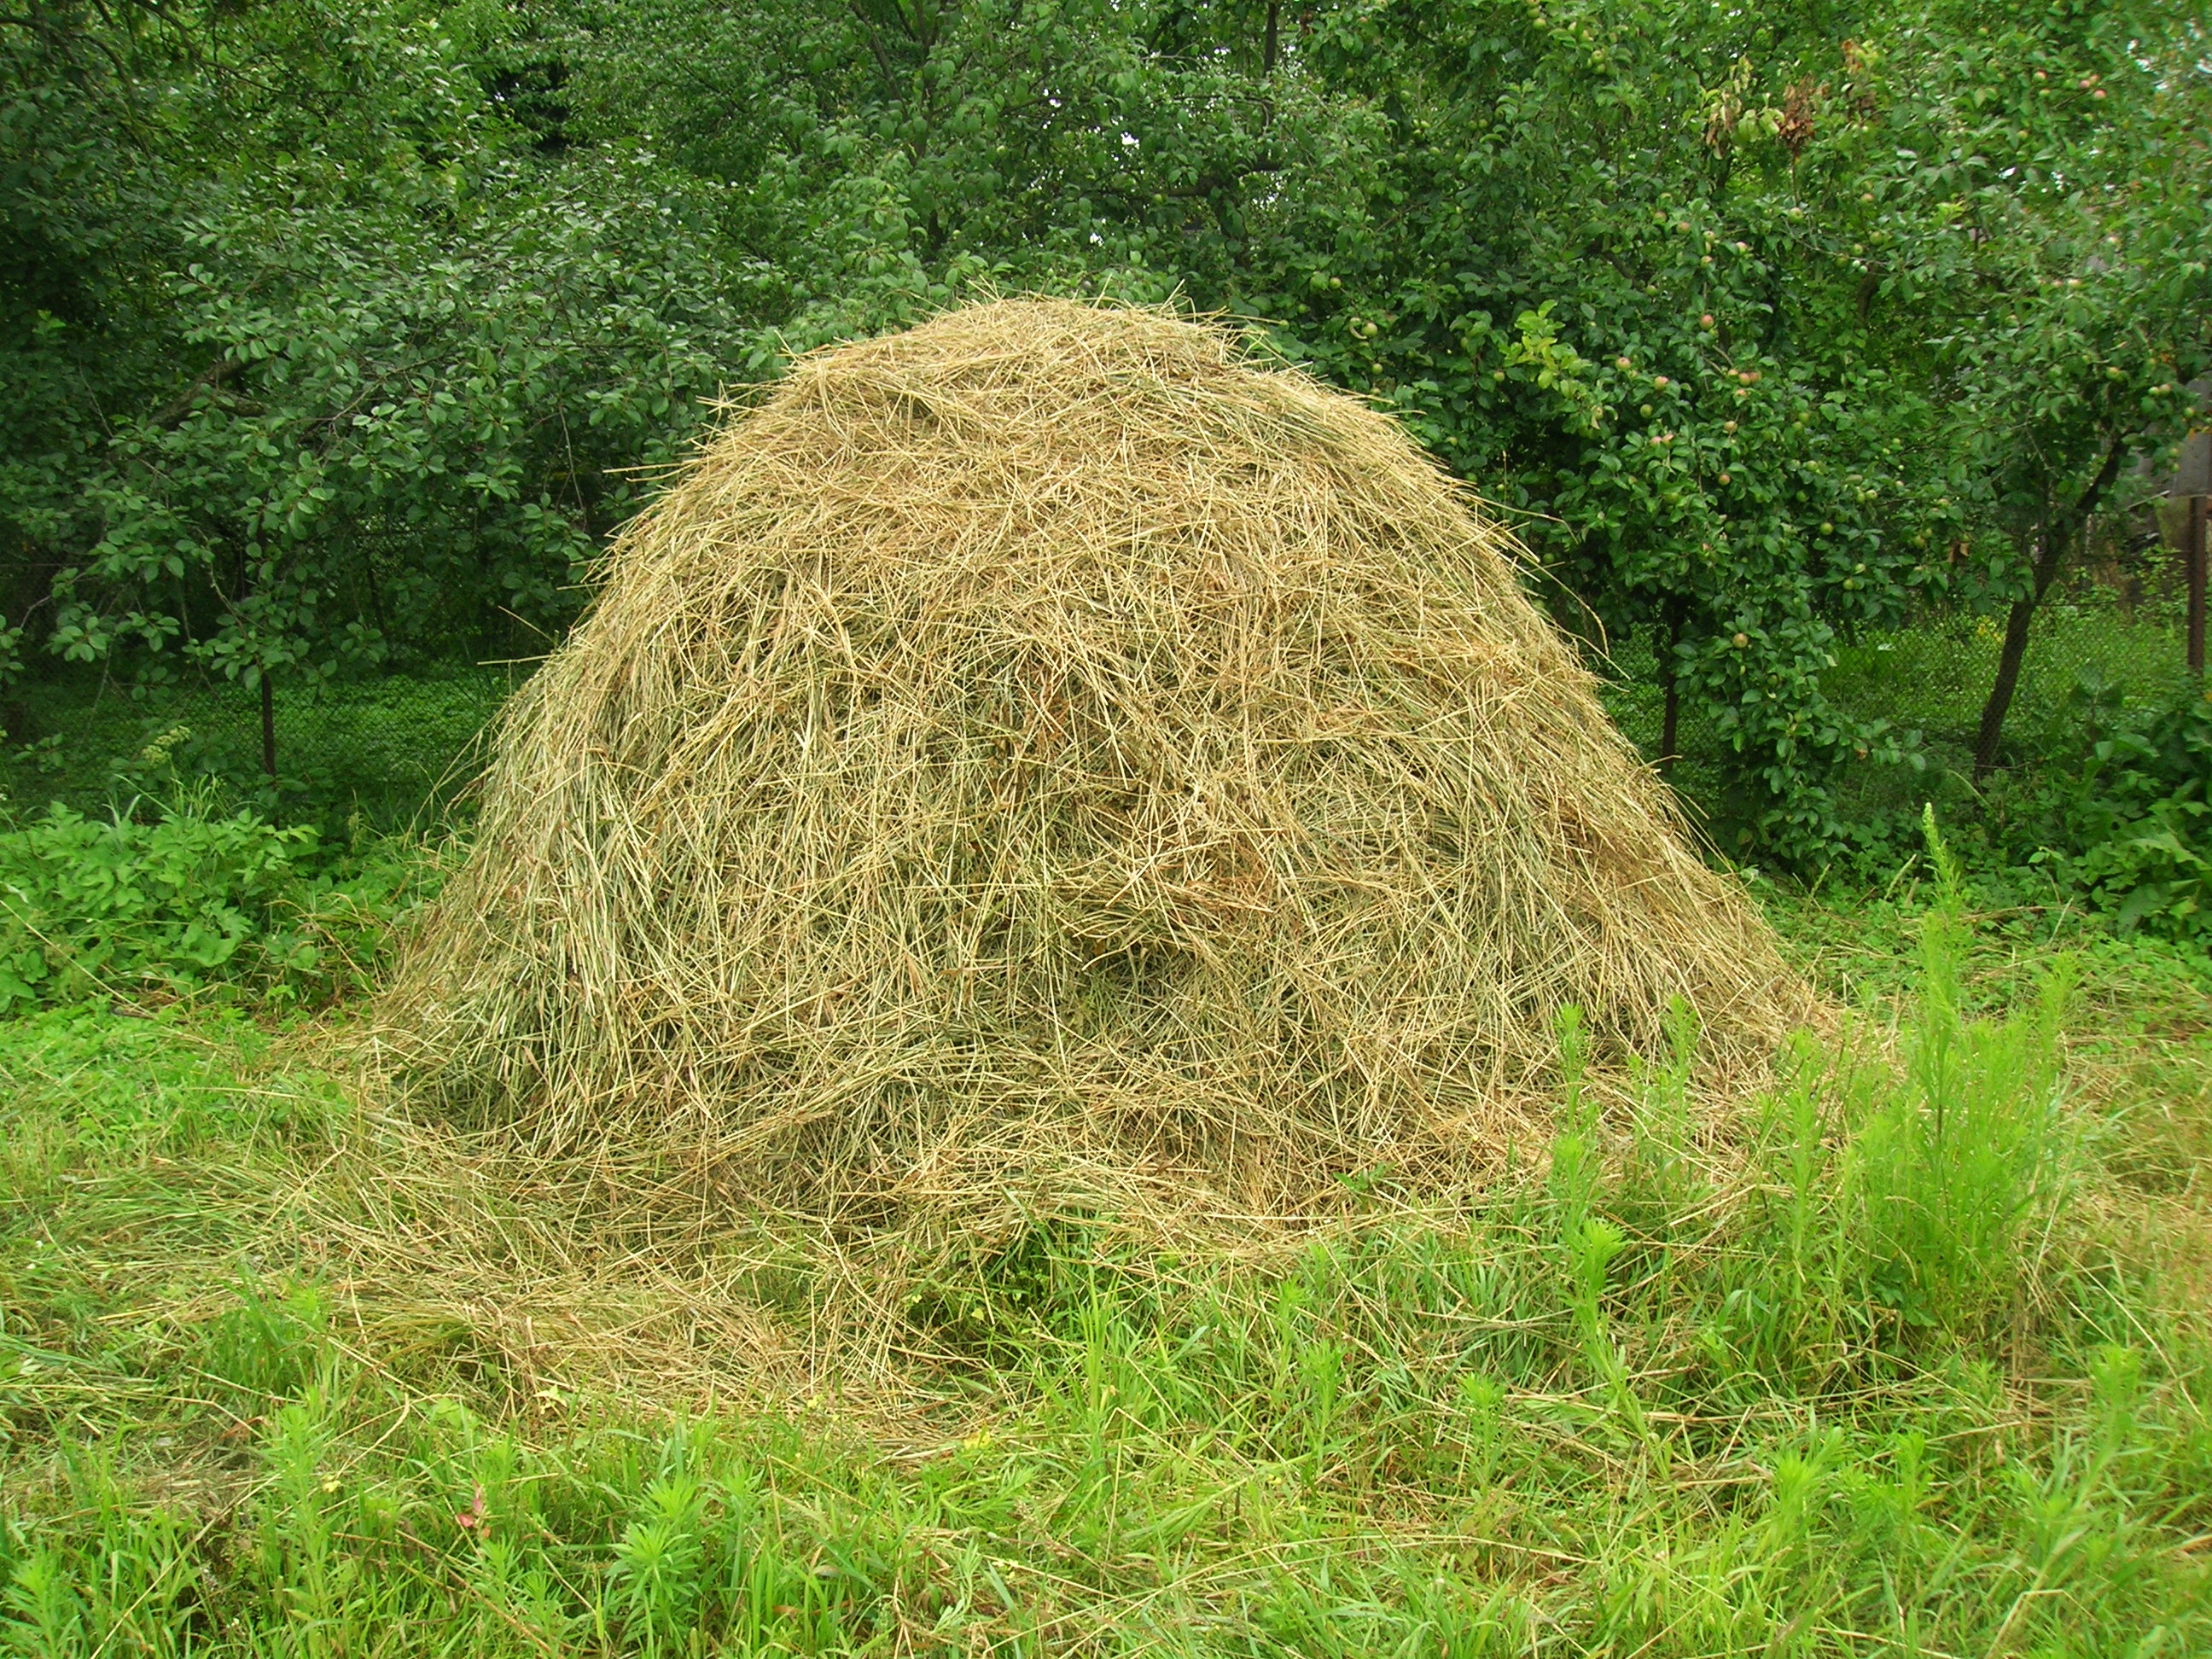
tree, nature, grass, plant, hay, field, meadow, village, crop, insect, soil, agriculture, shrub, straw, woodland, rick, grass family